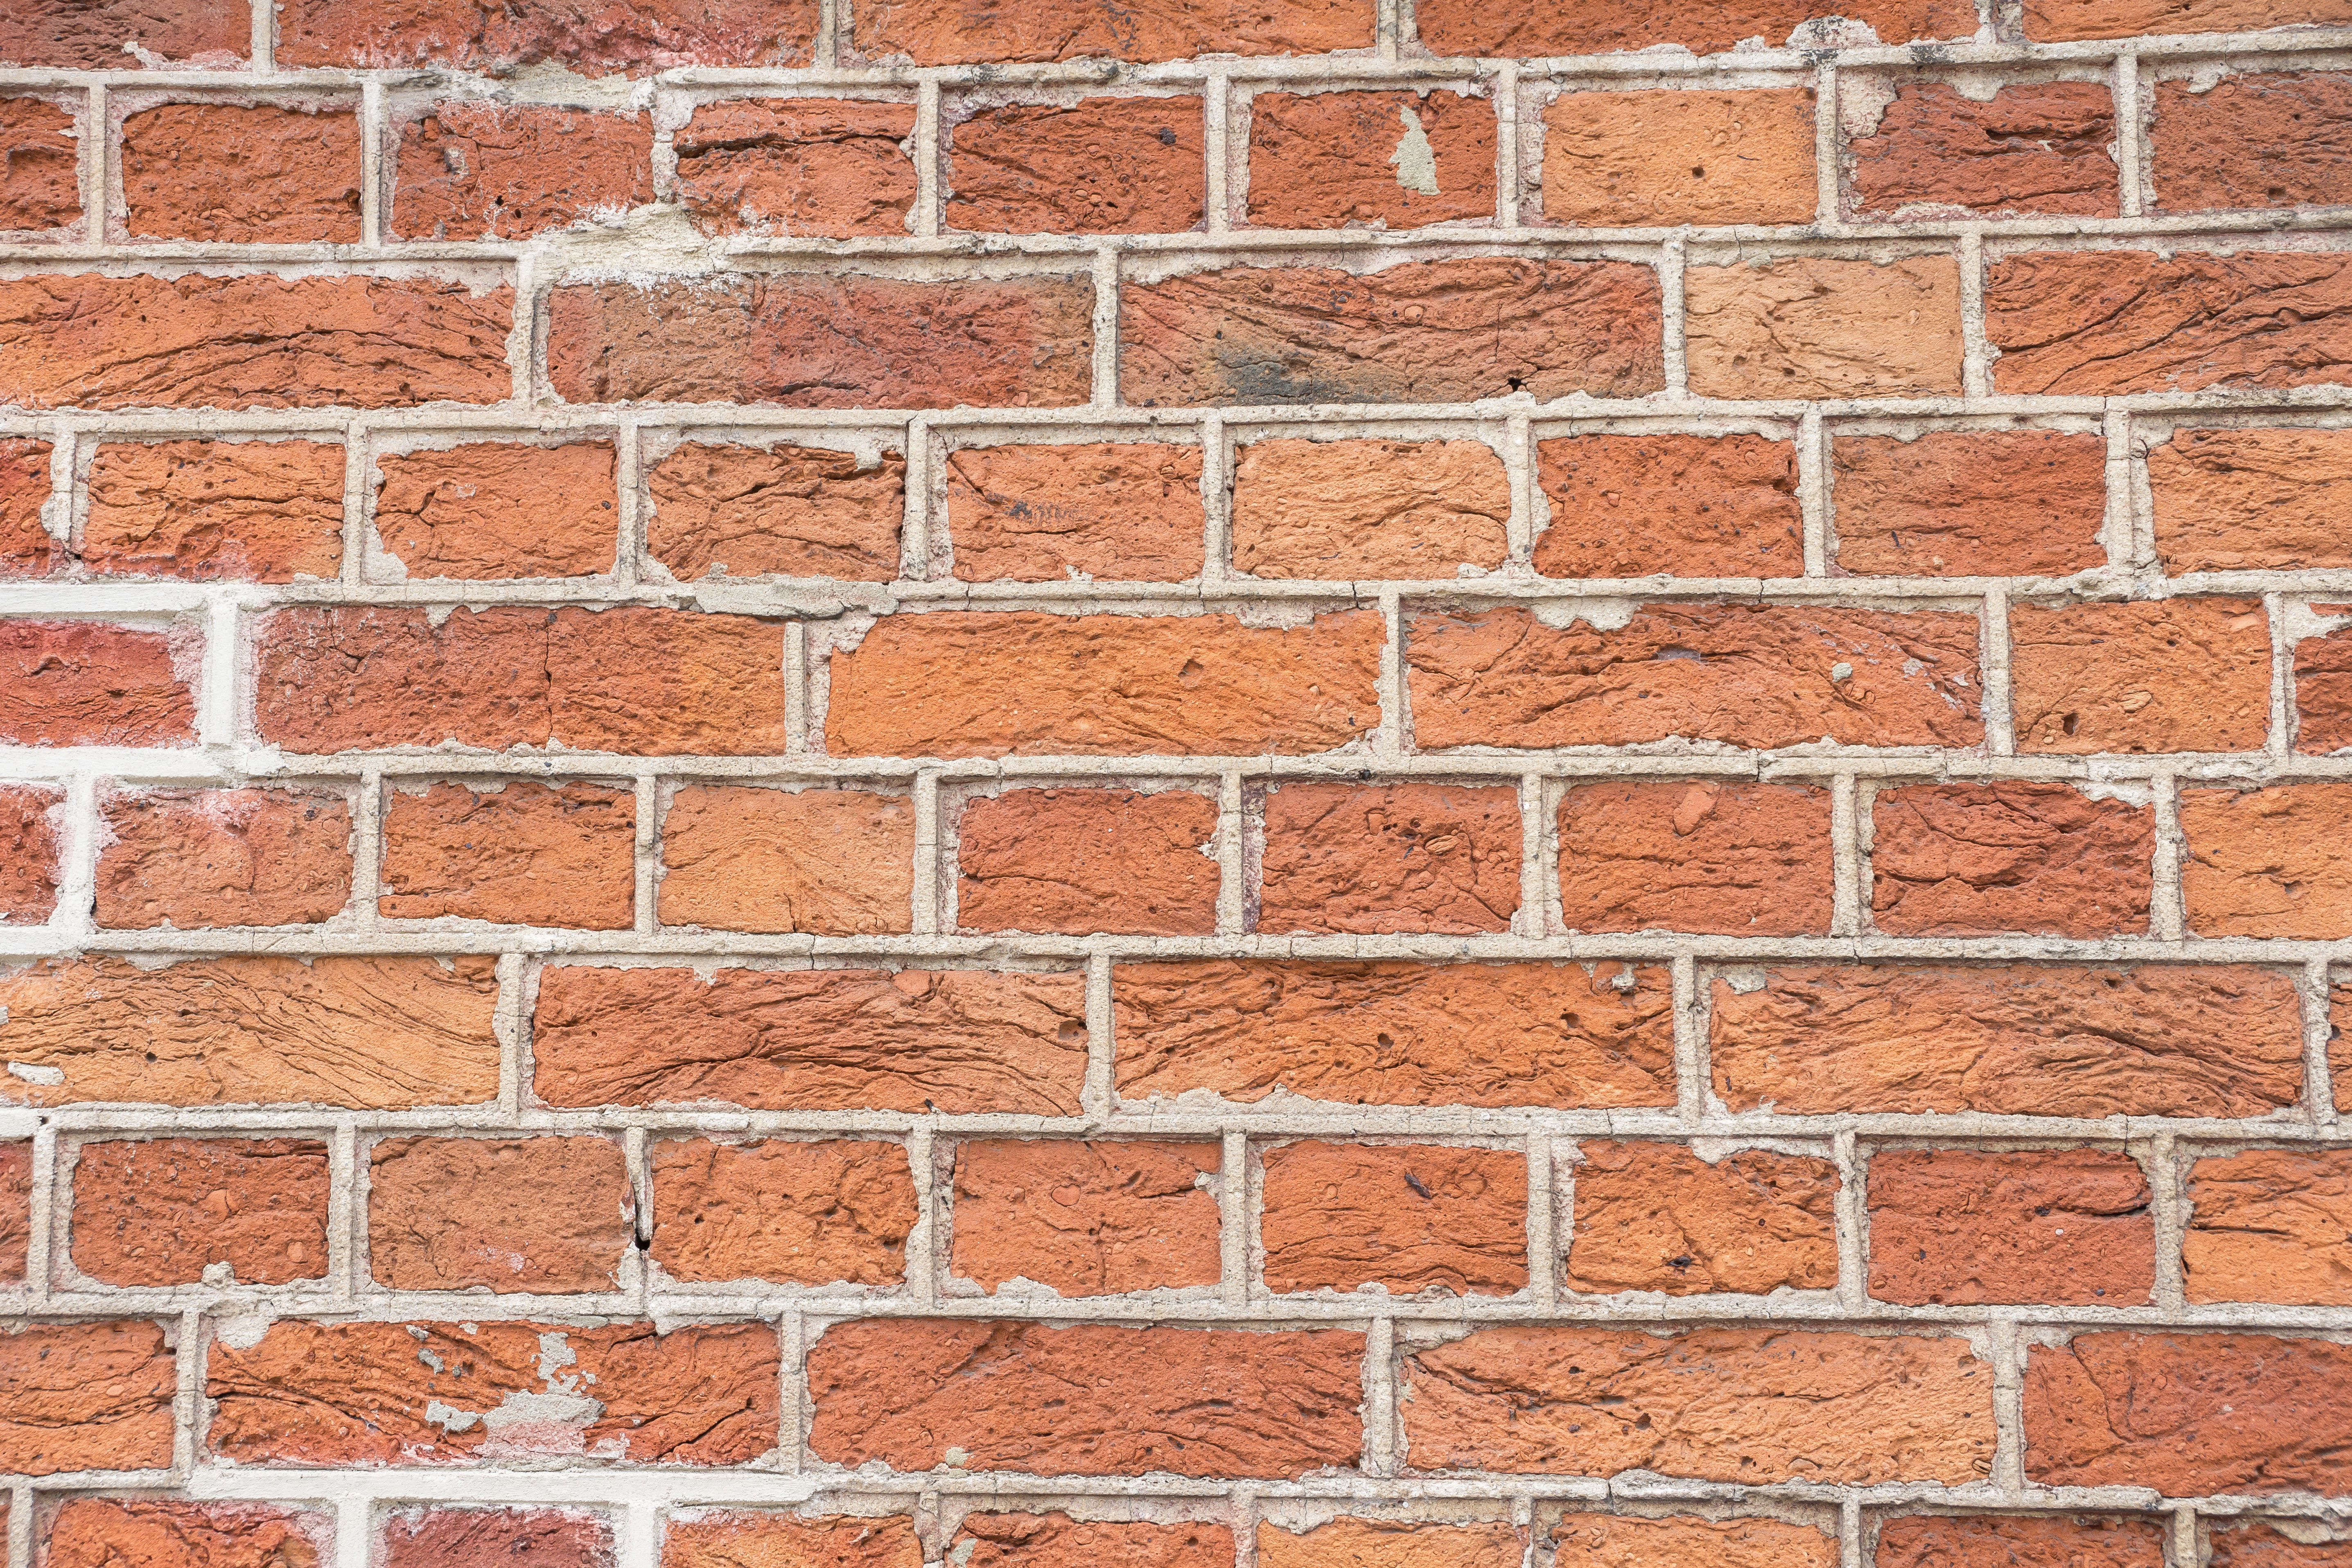
architecture, structure, texture, floor, home, wall, stone, pattern, facade, grunge, stone wall, brick, material, brick wall, walls, brickwork, masonry, plaster, natural stone